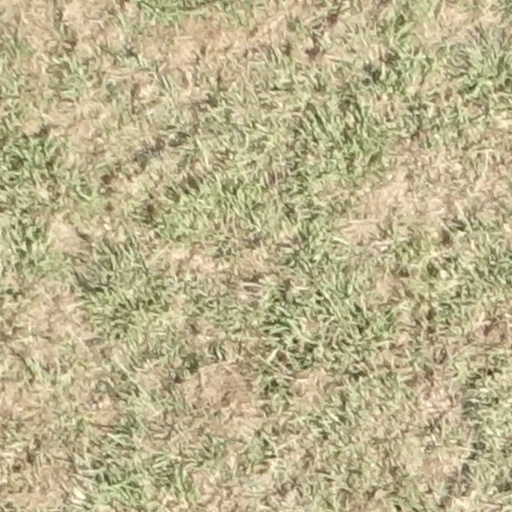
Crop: sorghum